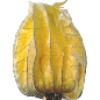
Label: physalis_with_husk